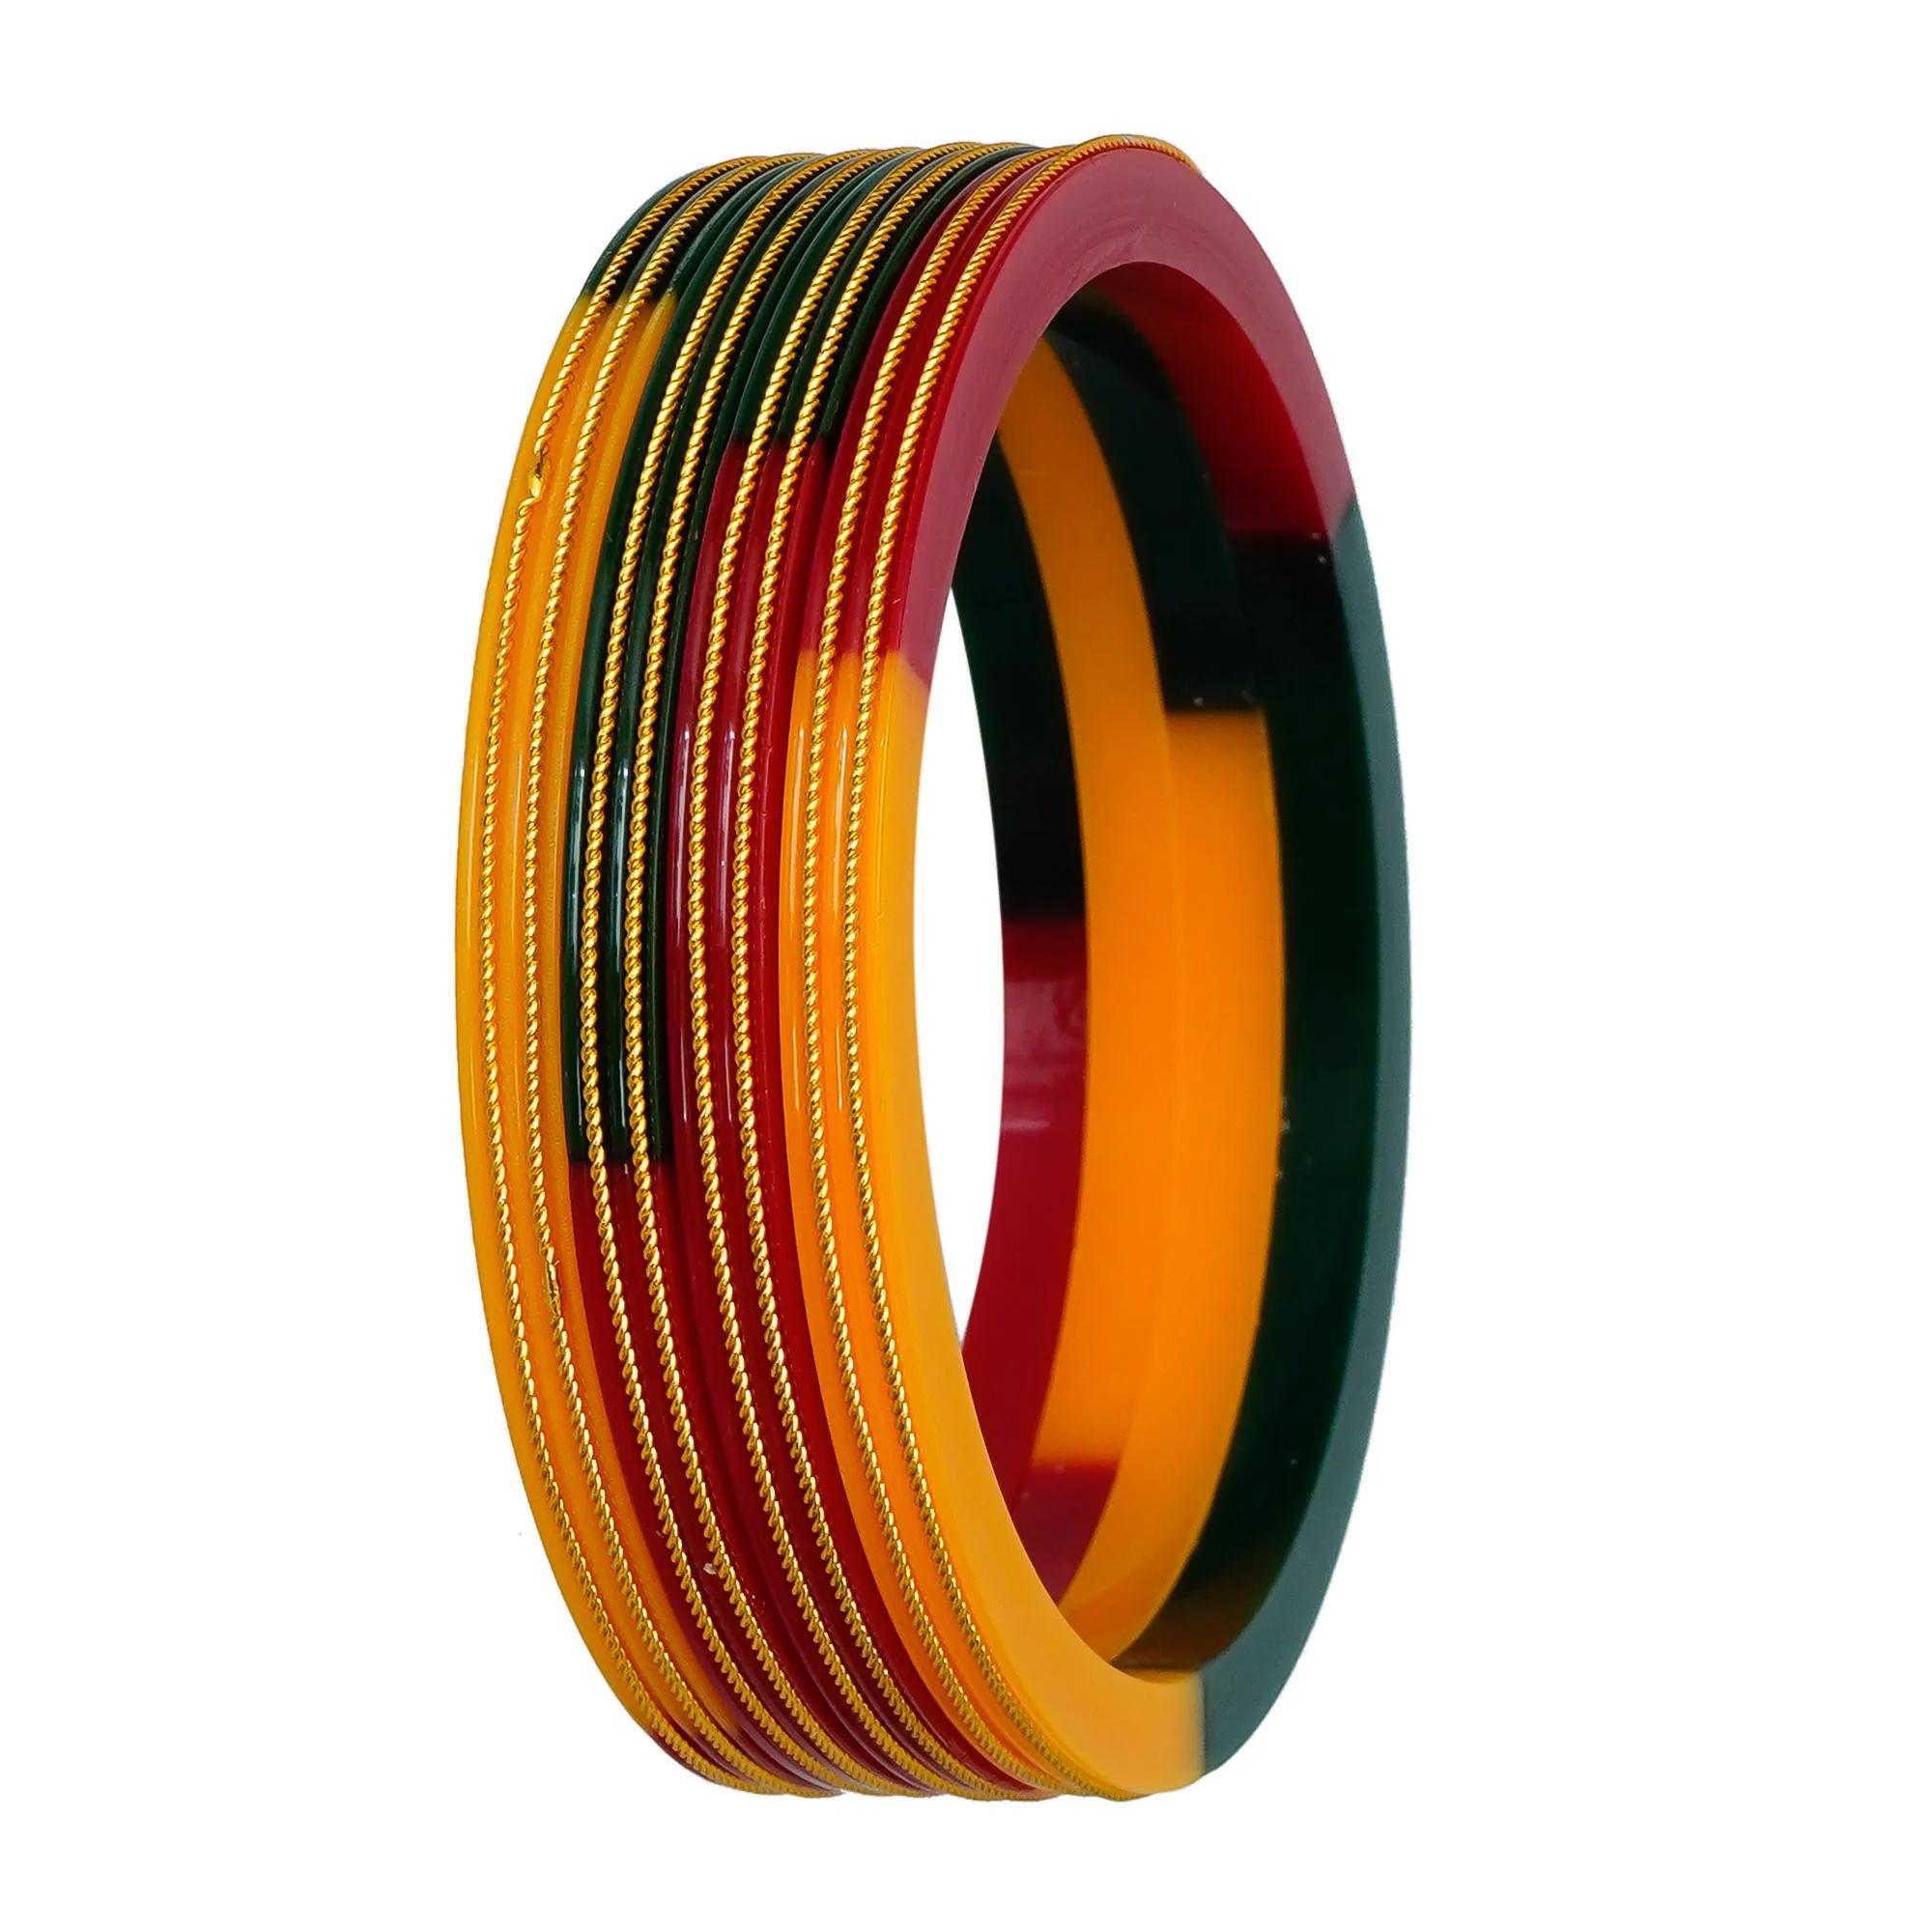
Joyeria Fashions Plastic Bangles Set (Pack of 4 Bangles)
Type: Bracelets & Bangles
Brand: Joyeria Fashions
Price: Rs. 208
Joyeria Fashions presents you long-lasting and ever-shining bangles, Get the beautiful ethnic look with these classic designer bangles, which are durable and does not get black easily even when worn daily, makes it a perfect piece of jewellery that can be worn with your favorite outfit to give it an ultimate glow. Joyeria Fashions presents you long-lasting and ever-shining bangles, Get the beautiful ethnic look with these classic designer bangles, which are durable and does not get black easily even when worn daily, makes it a perfect piece of jewellery that can be worn with your favorite outfit to give it an ultimate glow.
Features: Elegant and Classic Design Gold Bangles for Girls and Women. Comes in Pack of ...........,Type : Set of ....... Bangles, Goldplated, Long Lasting Shining even with daily wear,Intricate design and detailed designing,Ideal to wear at all parties, weddings, goes well with ethnic dress, Perfect gift for your friend